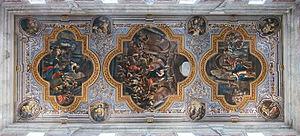
Cocathédrale Santa Maria Assunta, Ostuni, Pouilles, Italie. Voûte au-dessus de la nef.
Ostuni est une ville italienne de la province de Brindisi dans les Pouilles. Elle est surnommée « la ville blanche » en raison de la couleur des façades de ses maisons.